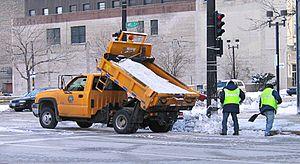
Le Silverado est le nom de la dernière gamme de pick-ups Chevrolet, il est aussi vendu par la marque GMC sous le nom de Sierra.
Dans le domaine routier, le salage est l’action de répandre un fondant routier, du sel en l’occurrence, sur la chaussée afin de faire fondre la pellicule de glace ou de neige compactée.
Un fondant routier est un produit utilisé dans l’action de salage des routes en période hivernale. Il a pour effet de faire fondre la pellicule de glace ou la neige compactée et durcie accumulée sur le revêtement des chaussées des suites des effets de phénomènes climatiques hivernaux et d’une température basse.